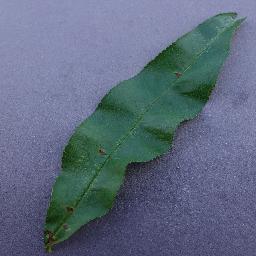
Label: Peach___Bacterial_spot